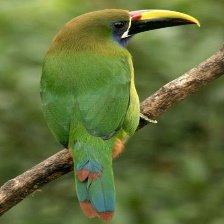
Species: BLUE THROATED TOUCANET
Scientific name: AULACORHYNCHUS CAERULEOGULARIS
ImageNet parent category: toucan